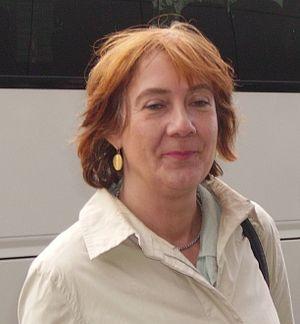
Karoline Linnert, la ministre des finances de la ville-État de Brême Español: Karoline Linnert, la Ministra de Finanzas del Estado federado de Brema Svenska: Karoline Linnert, finansministern av den tyska delstaten Bremen